Julian Assange

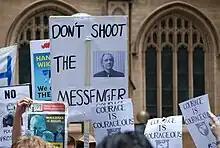
Demonstration in support of Assange in front of Sydney Town Hall, 10 December 2010

WikiLeaks' international profile increased in 2008 when a Swiss bank, Bank Julius Baer, tried via a Californian court injunction to prevent the site's publication of bank records. Assange commented that financial institutions ordinarily "operate outside the rule of law", and he received extensive legal support from free-speech and civil rights groups. Bank Julius Baer's attempt to prevent the publication via injunction backfired. As a result of the Streisand effect, the publicity drew global attention to WikiLeaks and the bank documents.